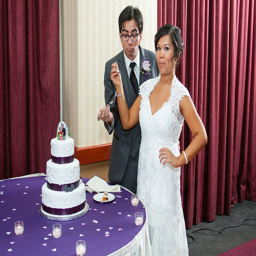
A bride and groom eating their wedding cake.
A man and a women who are sampling a piece of wedding cake.
The couple is sharing a piece of cake.
A man and woman standing at table with a layered cake.
A nicely dressed man and woman next to a table with a cake on it.